Lilja Mósesdóttir

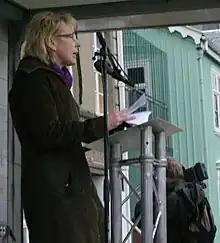
Lilja Mósesdóttir speaking at Austurvöllur in 2009.

Lilja Mósesdóttir (born 11 November 1961) is a former Icelandic politician who served as a member of parliament of the Althing, the Icelandic parliament, from 2009 to 2013. During her time, she served as a member of the Icelandic delegation to the Parliamentary Assembly of the Council of Europe.